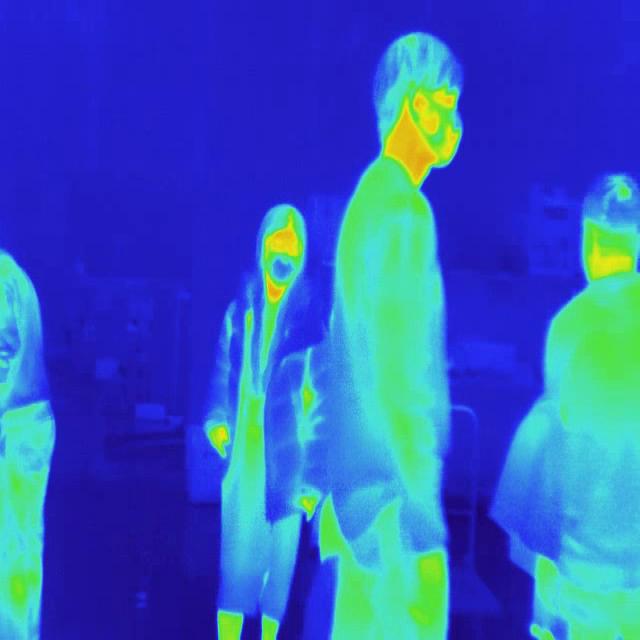
Detected objects:
label: person
label: person
label: person
label: person